Demographics of South America

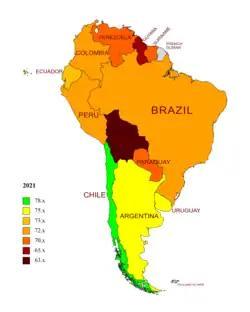
Life expectancy in South America in 2021

An estimated 90.0% of South Americans are Christians (82% Catholic, 8% other Christian denominations mainly traditional Protestants and Evangelicals but also Orthodoxy), accounting for ca. 19% of Christians worldwide.